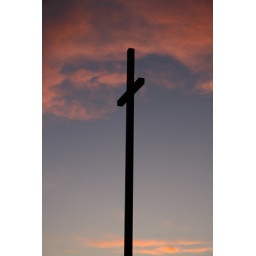
The cross at my church against a nice twilight sky.